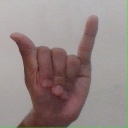
अक्षर: य